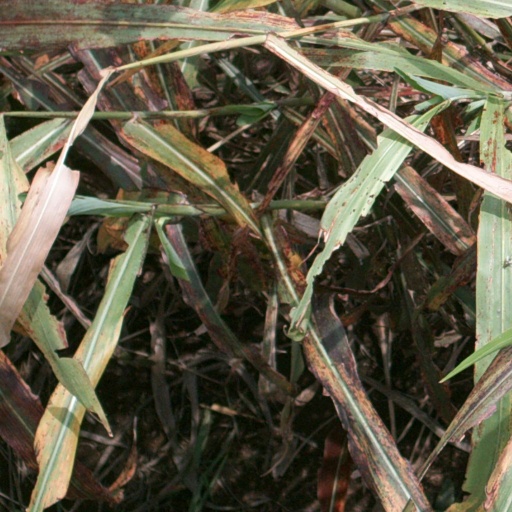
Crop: sorghum